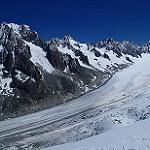
Scene: Outdoor